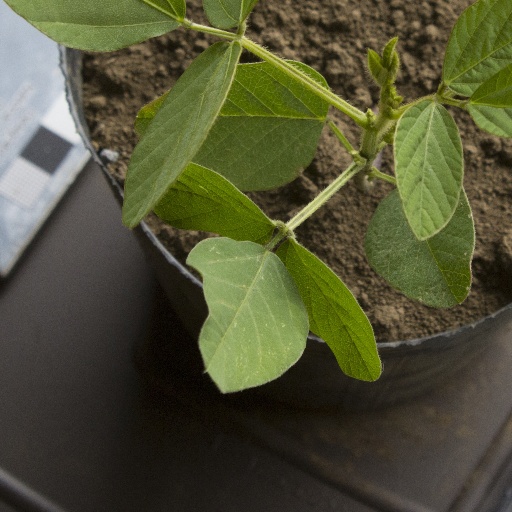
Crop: soybean